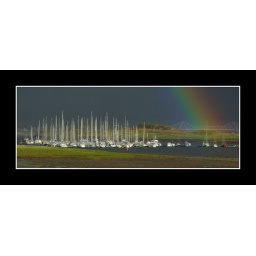
Nearly crashed the car when I spotted the rainbow over the bridge. Abandoned car with engine running but got the shot!